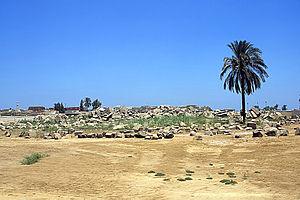
Le site de Behbeit el-Hagar, l'ancienne cité d'Iséum, entre Mansourah et Semenoûd, est certainement le champ de granit le plus spectaculaire de tout le delta du Nil avec son temple d'Isis.
Isis est une reine mythique et une déesse funéraire de l'Égypte antique. Le plus souvent, elle est représentée comme une jeune femme coiffée d'un trône ou, à la ressemblance d'Hathor, d'une perruque surmontée par un disque solaire inséré entre deux cornes de vache.